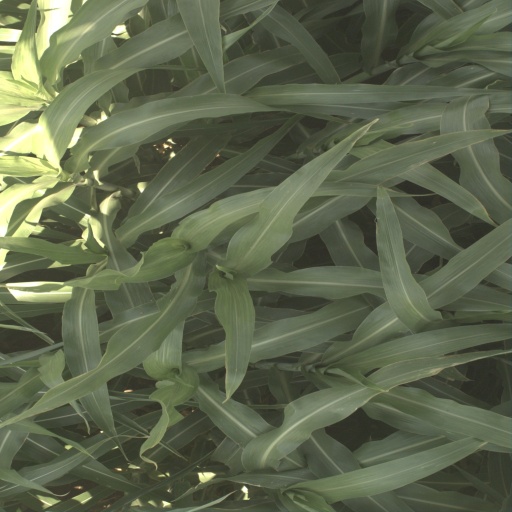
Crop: sorghum